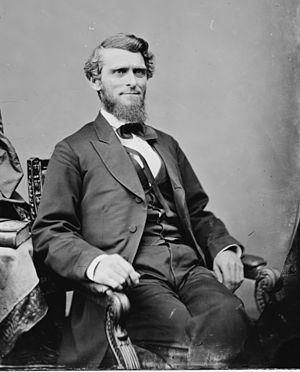
Arthur Inghram Boreman fut le premier gouverneur de l'État de Virginie-Occidentale et un sénateur des États-Unis.